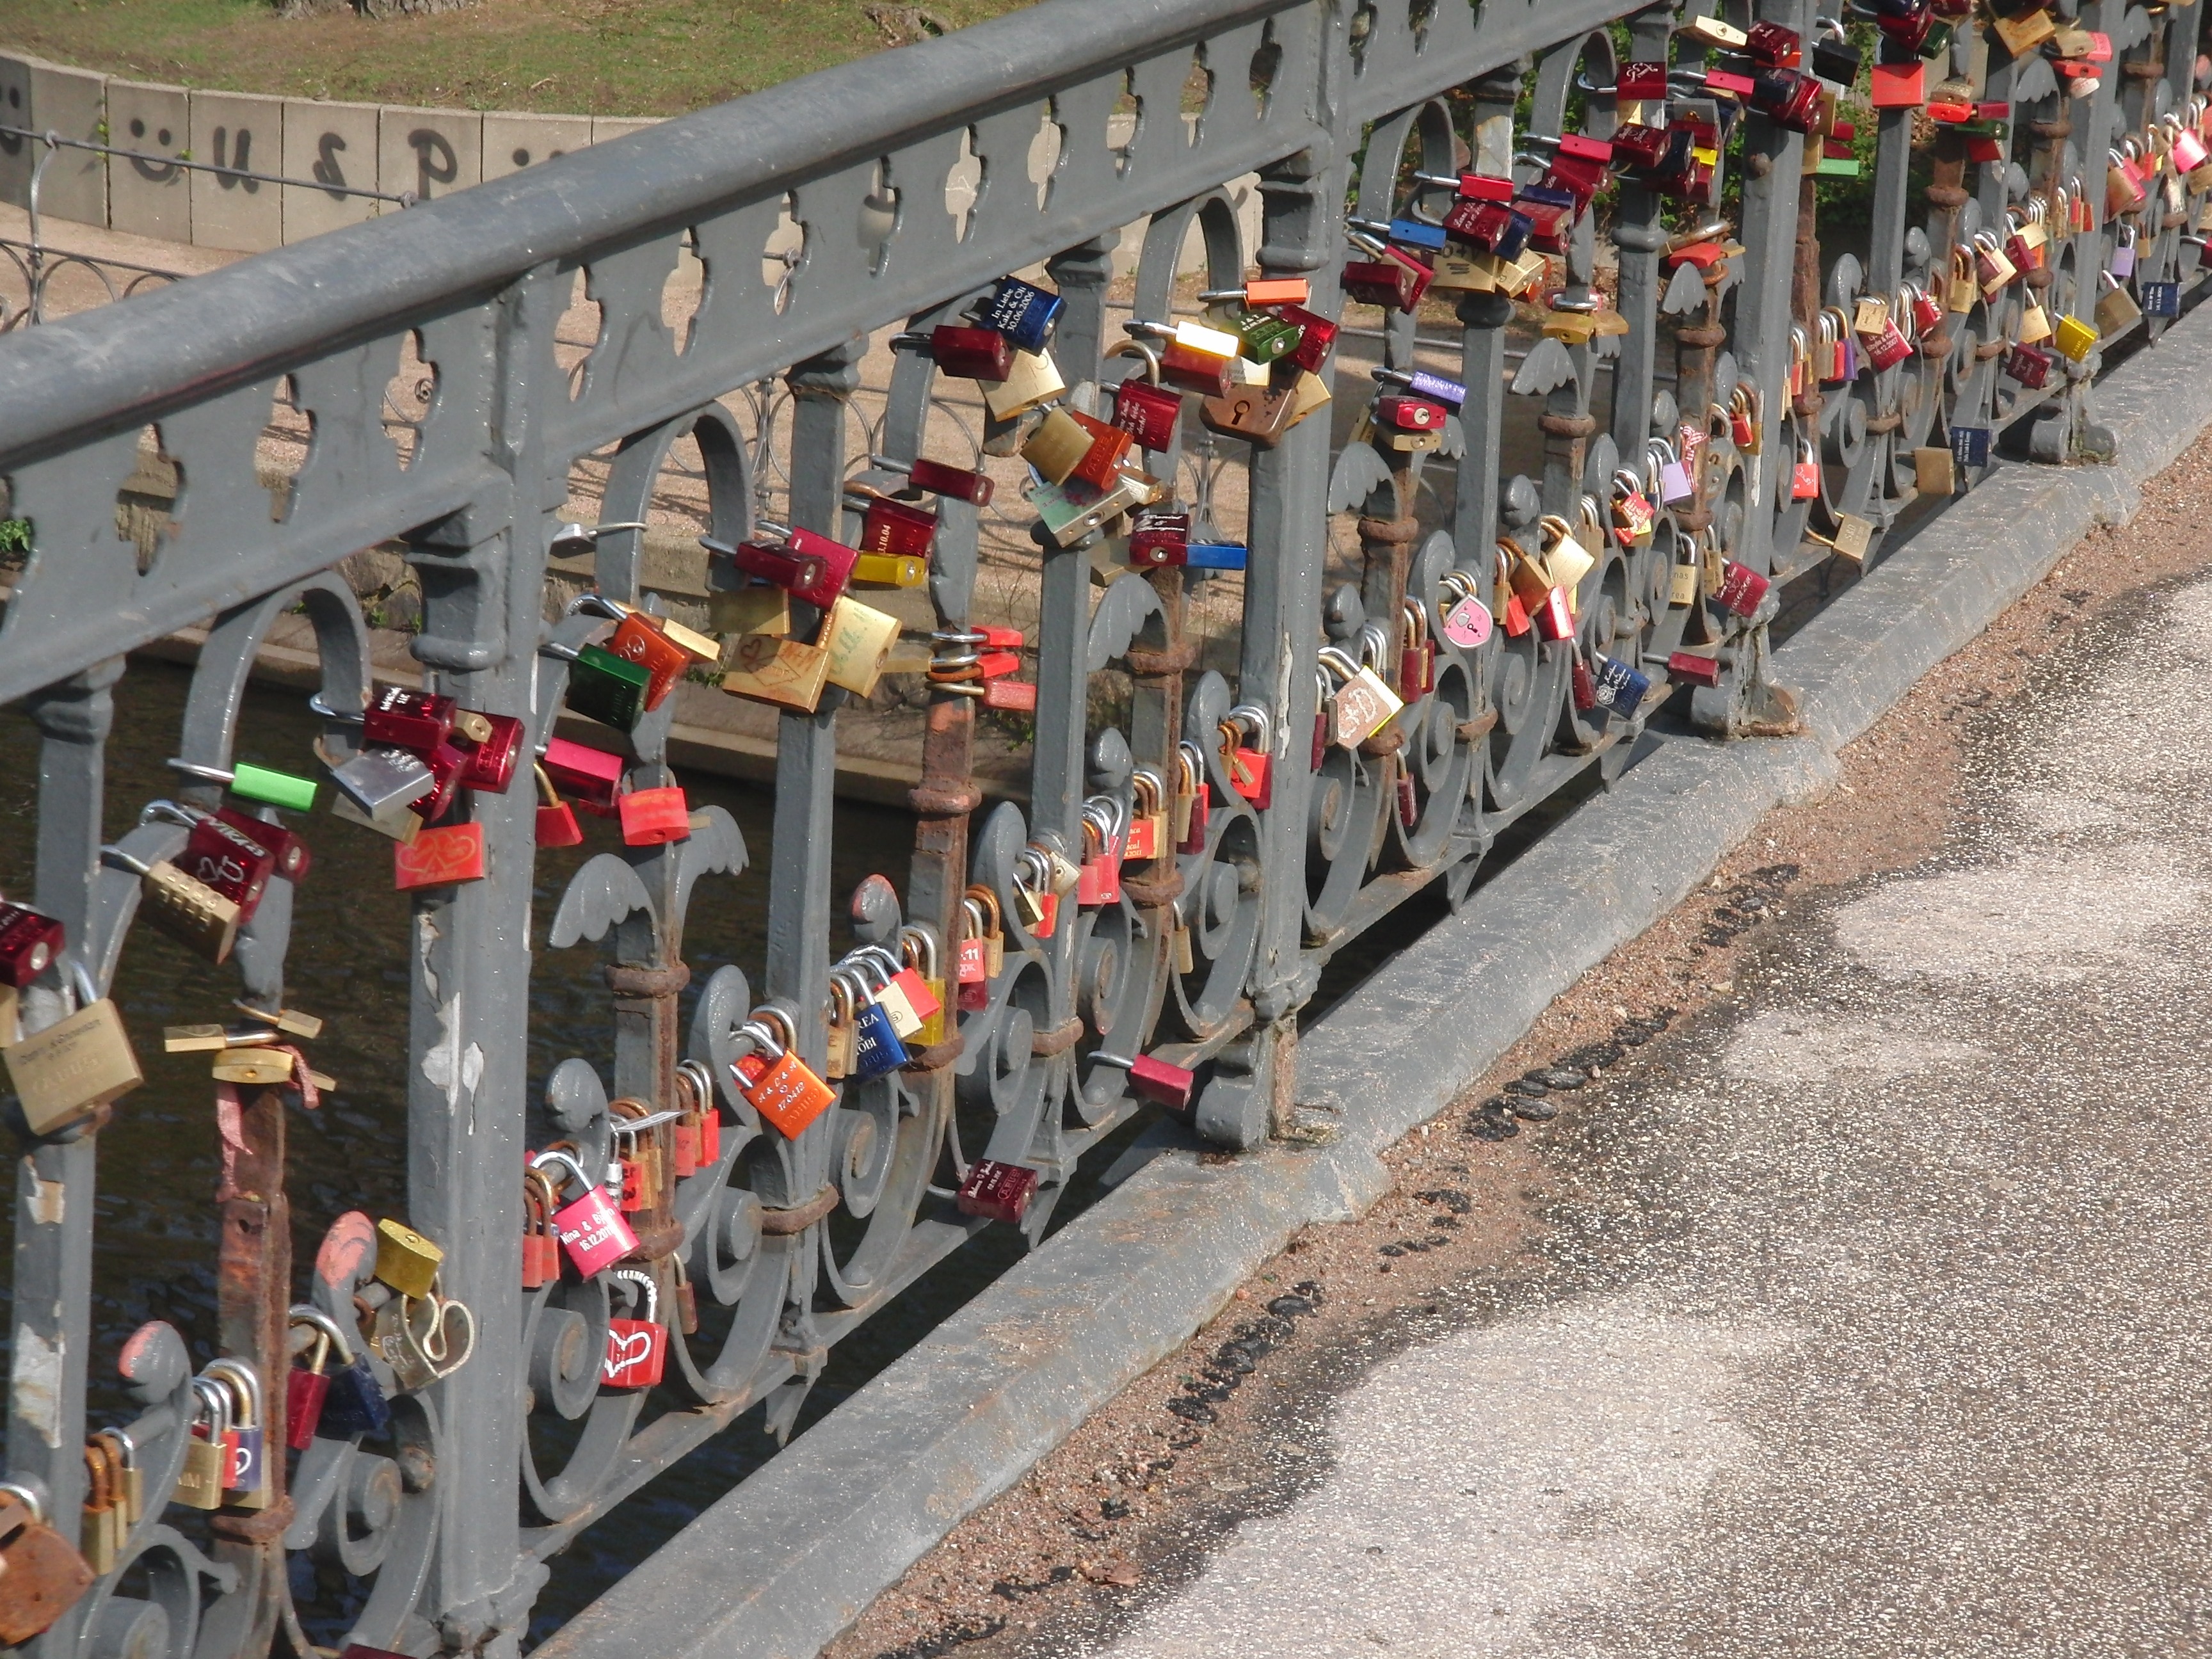
track, downtown, transport, love, vehicle, public transport, race track, castles, hamburg